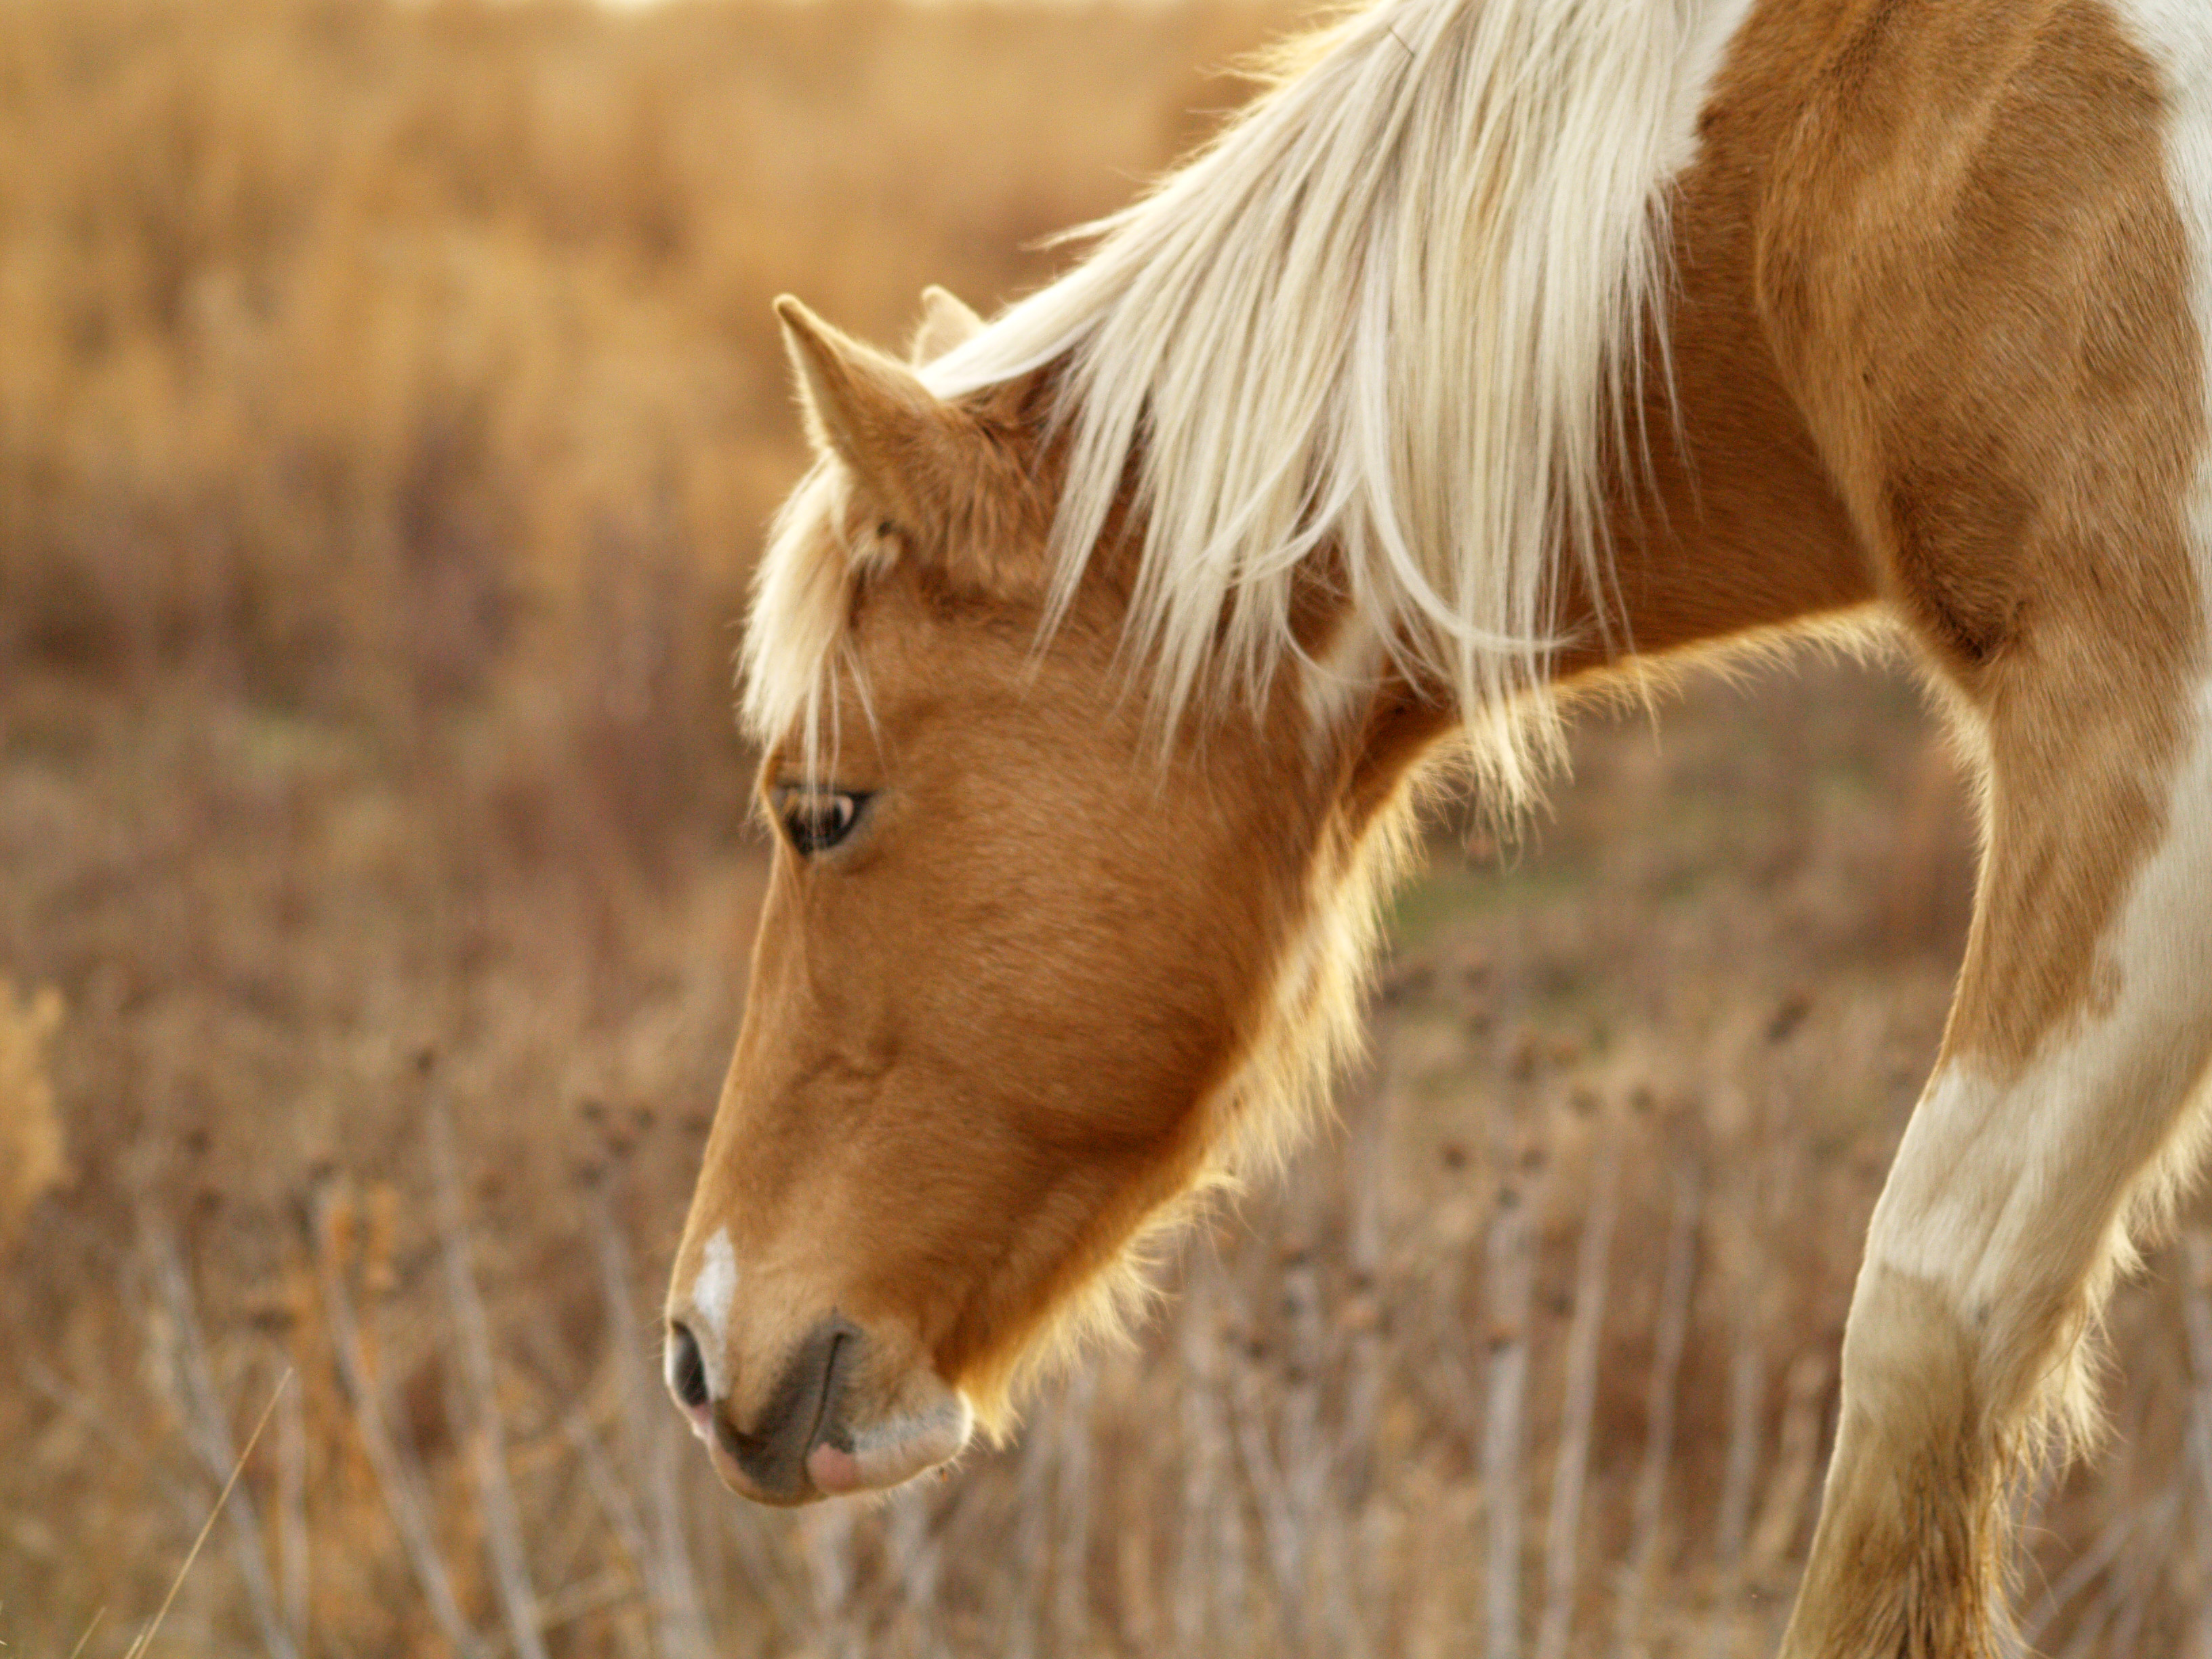
grass, meadow, prairie, wildlife, herd, pasture, grazing, horse, mammal, stallion, mane, fauna, close up, pony, animals, vertebrate, mare, foal, colt, animal photography, horse like mammal, mustang horse, royalty free images